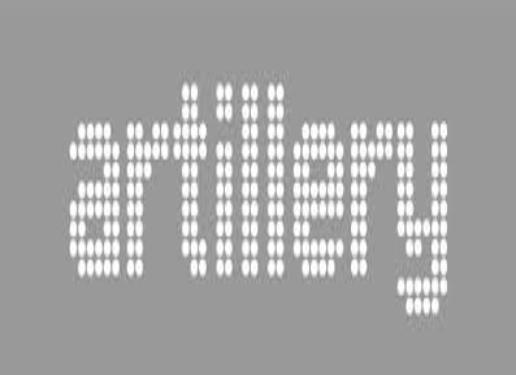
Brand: Artillery
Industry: Leisure